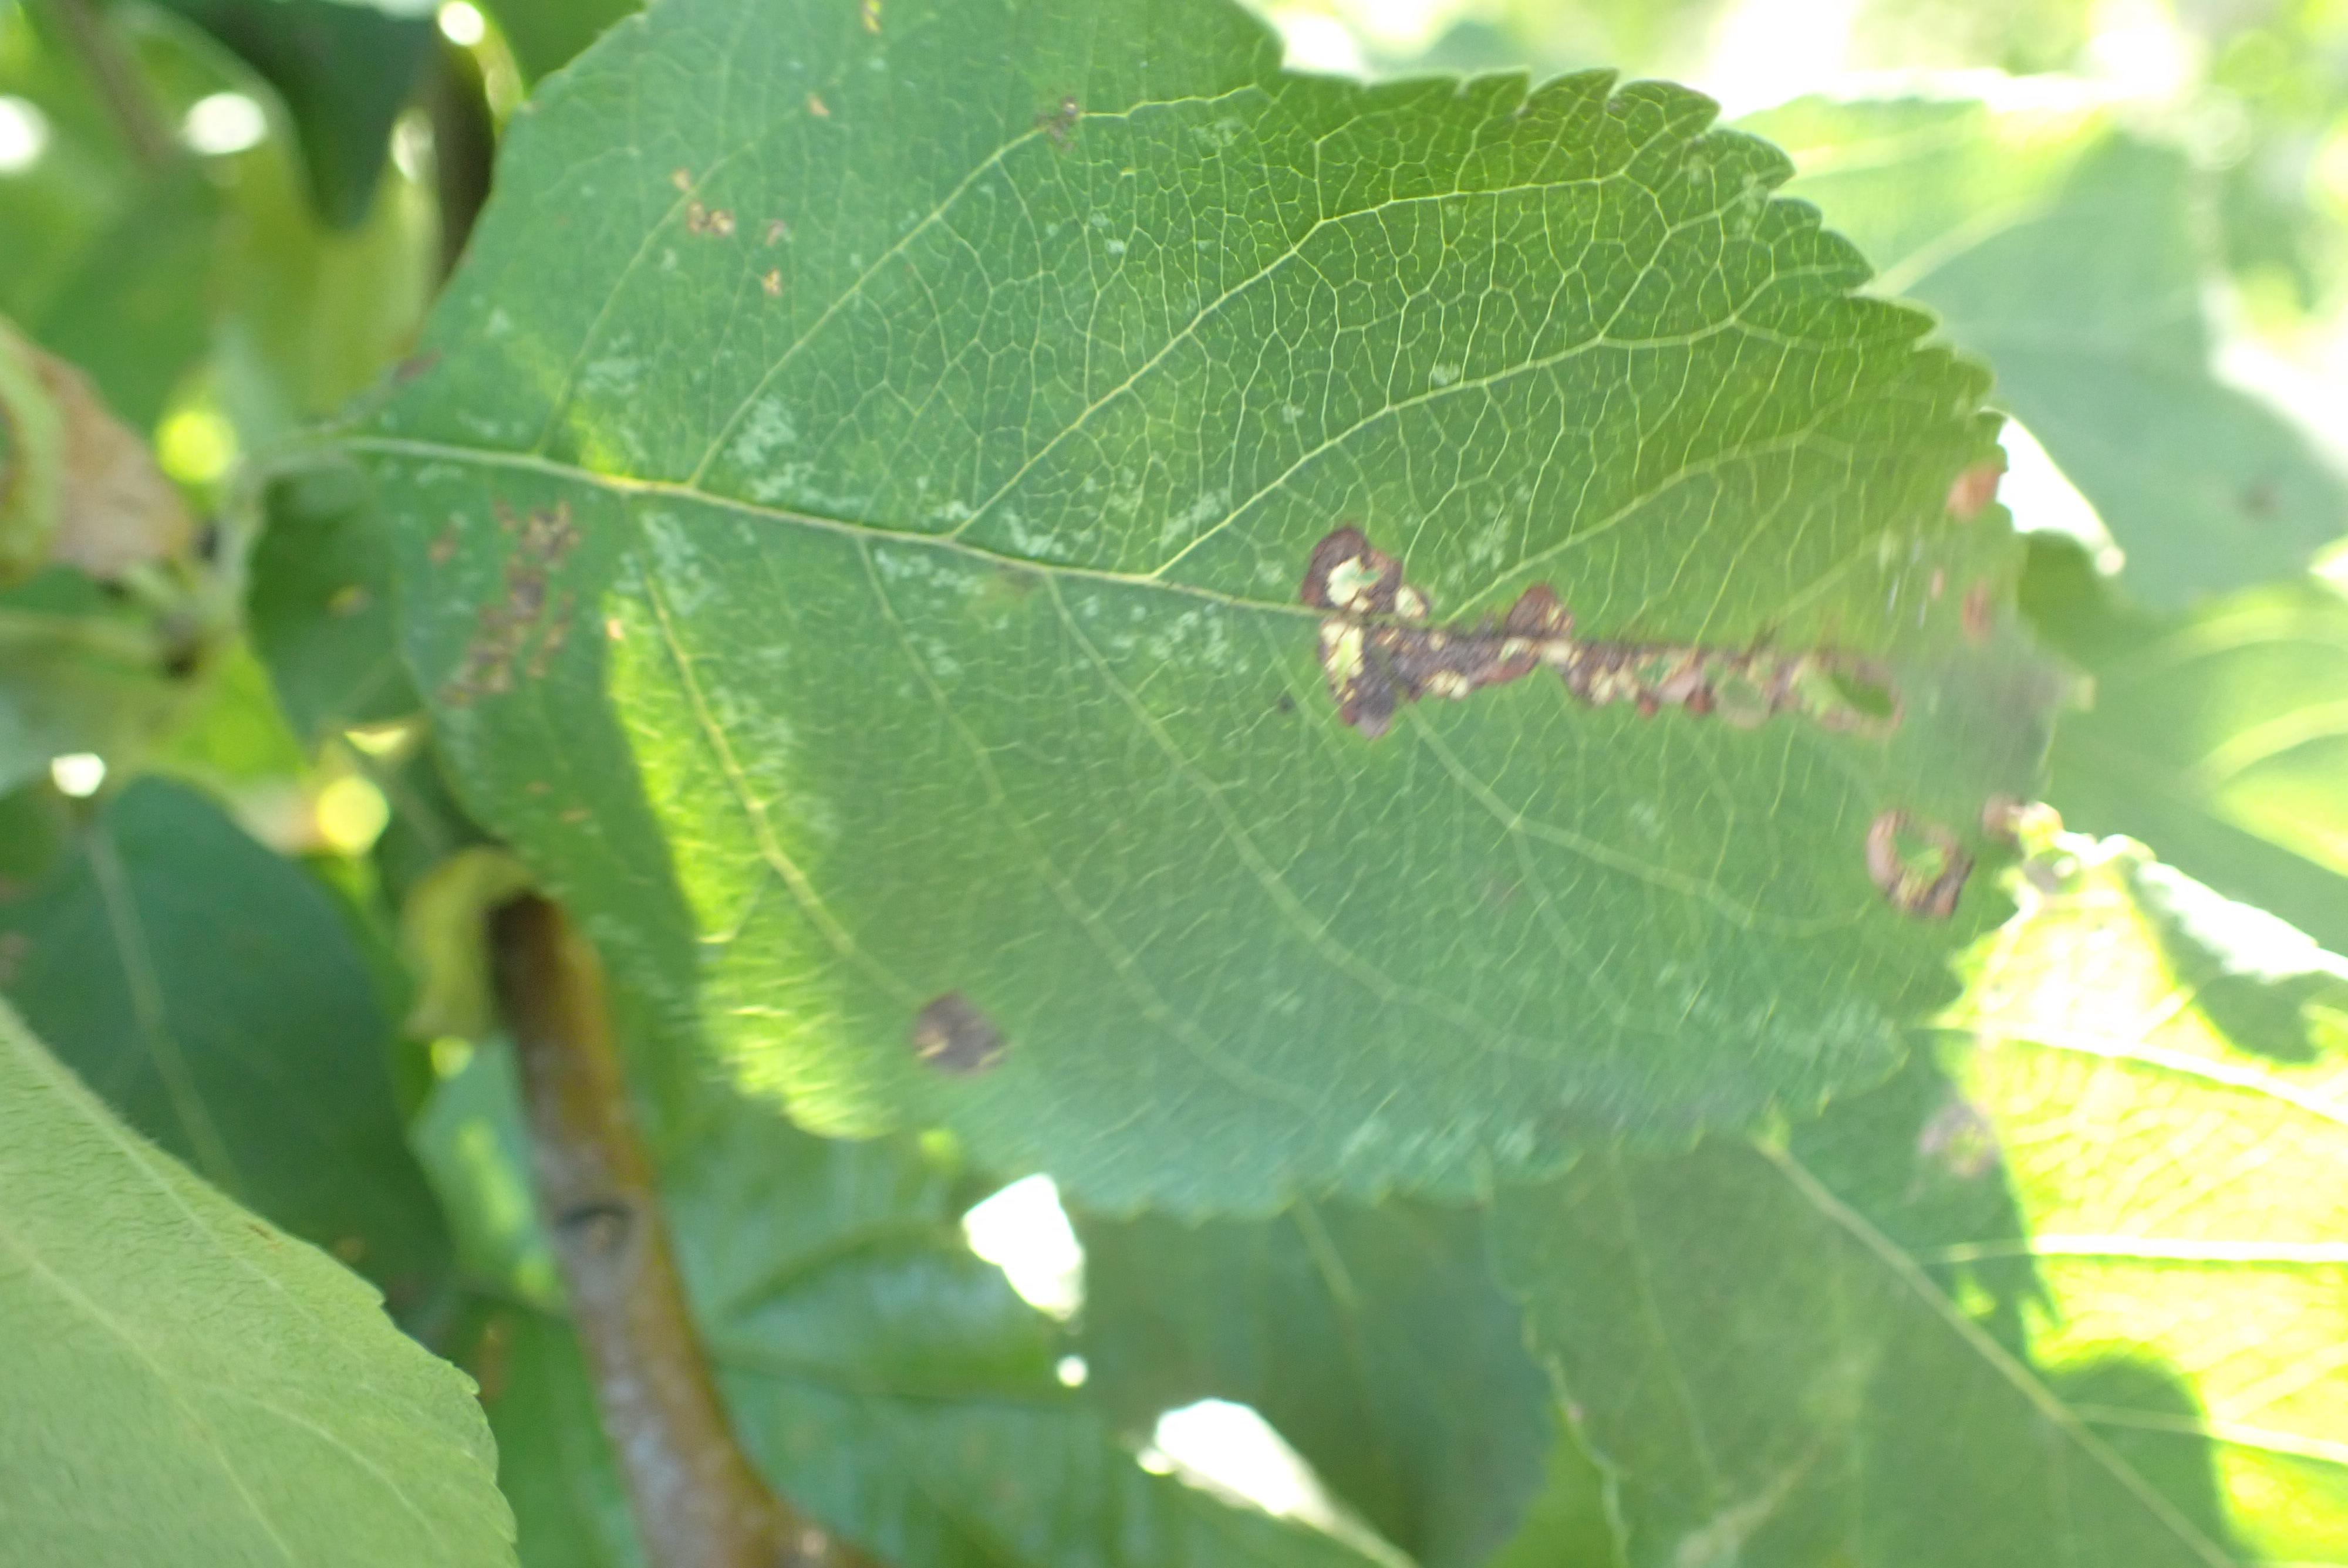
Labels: complex